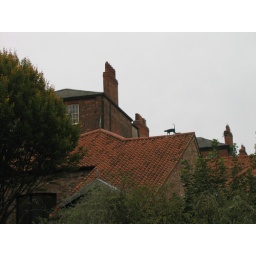
Taken from a river boat trip in York. There are several of these metal moggies scattered around.